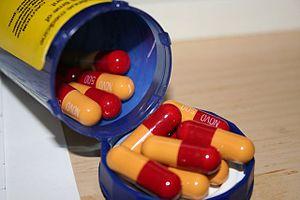
comprimés de trihydrate d'amoxicilline 500 mg